Hurricane Mitch

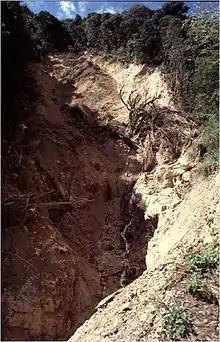
Mudslide in San Juancito, Honduras

Across Honduras, agriculture sustained serious damage, with initial estimates of 70% of crops destroyed. Flooding affected about 29% of the country's arable land, much of covered for an extended period of time. This washed away large areas of topsoil, which would take a long period of time to recover. About 85% of the banana crop was lost, along with the loss of 60% of melons, 60% of sugar cane, and 58% of corn. About one-third of the corn crop had already been harvested. About 50,000 bovine were killed, as were 60% of the fowl population. Crop and agricultural damage totaled about $1 billion, which would take the country years to recover. Poor road conditions following the storm prevented crops from being dried, which caused further damage. Mitch caused substantial damage to the nation's agricultural industry, particularly in areas inhabited by mestizos and indigenous groups. Bananas, plantains, and manioc, all of which are historically important export crops for Honduras, were all essentially destroyed, as were about 80% of rice farms.